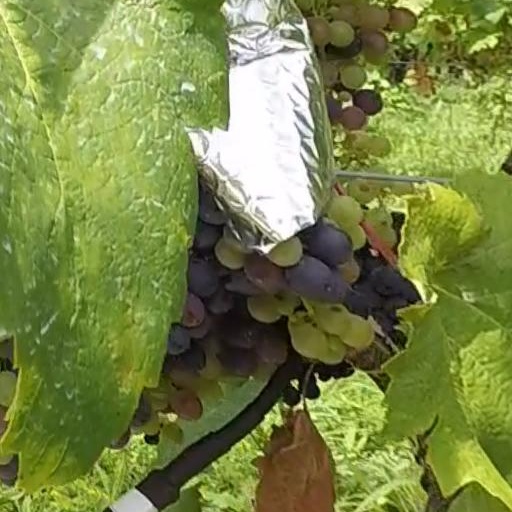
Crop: grape